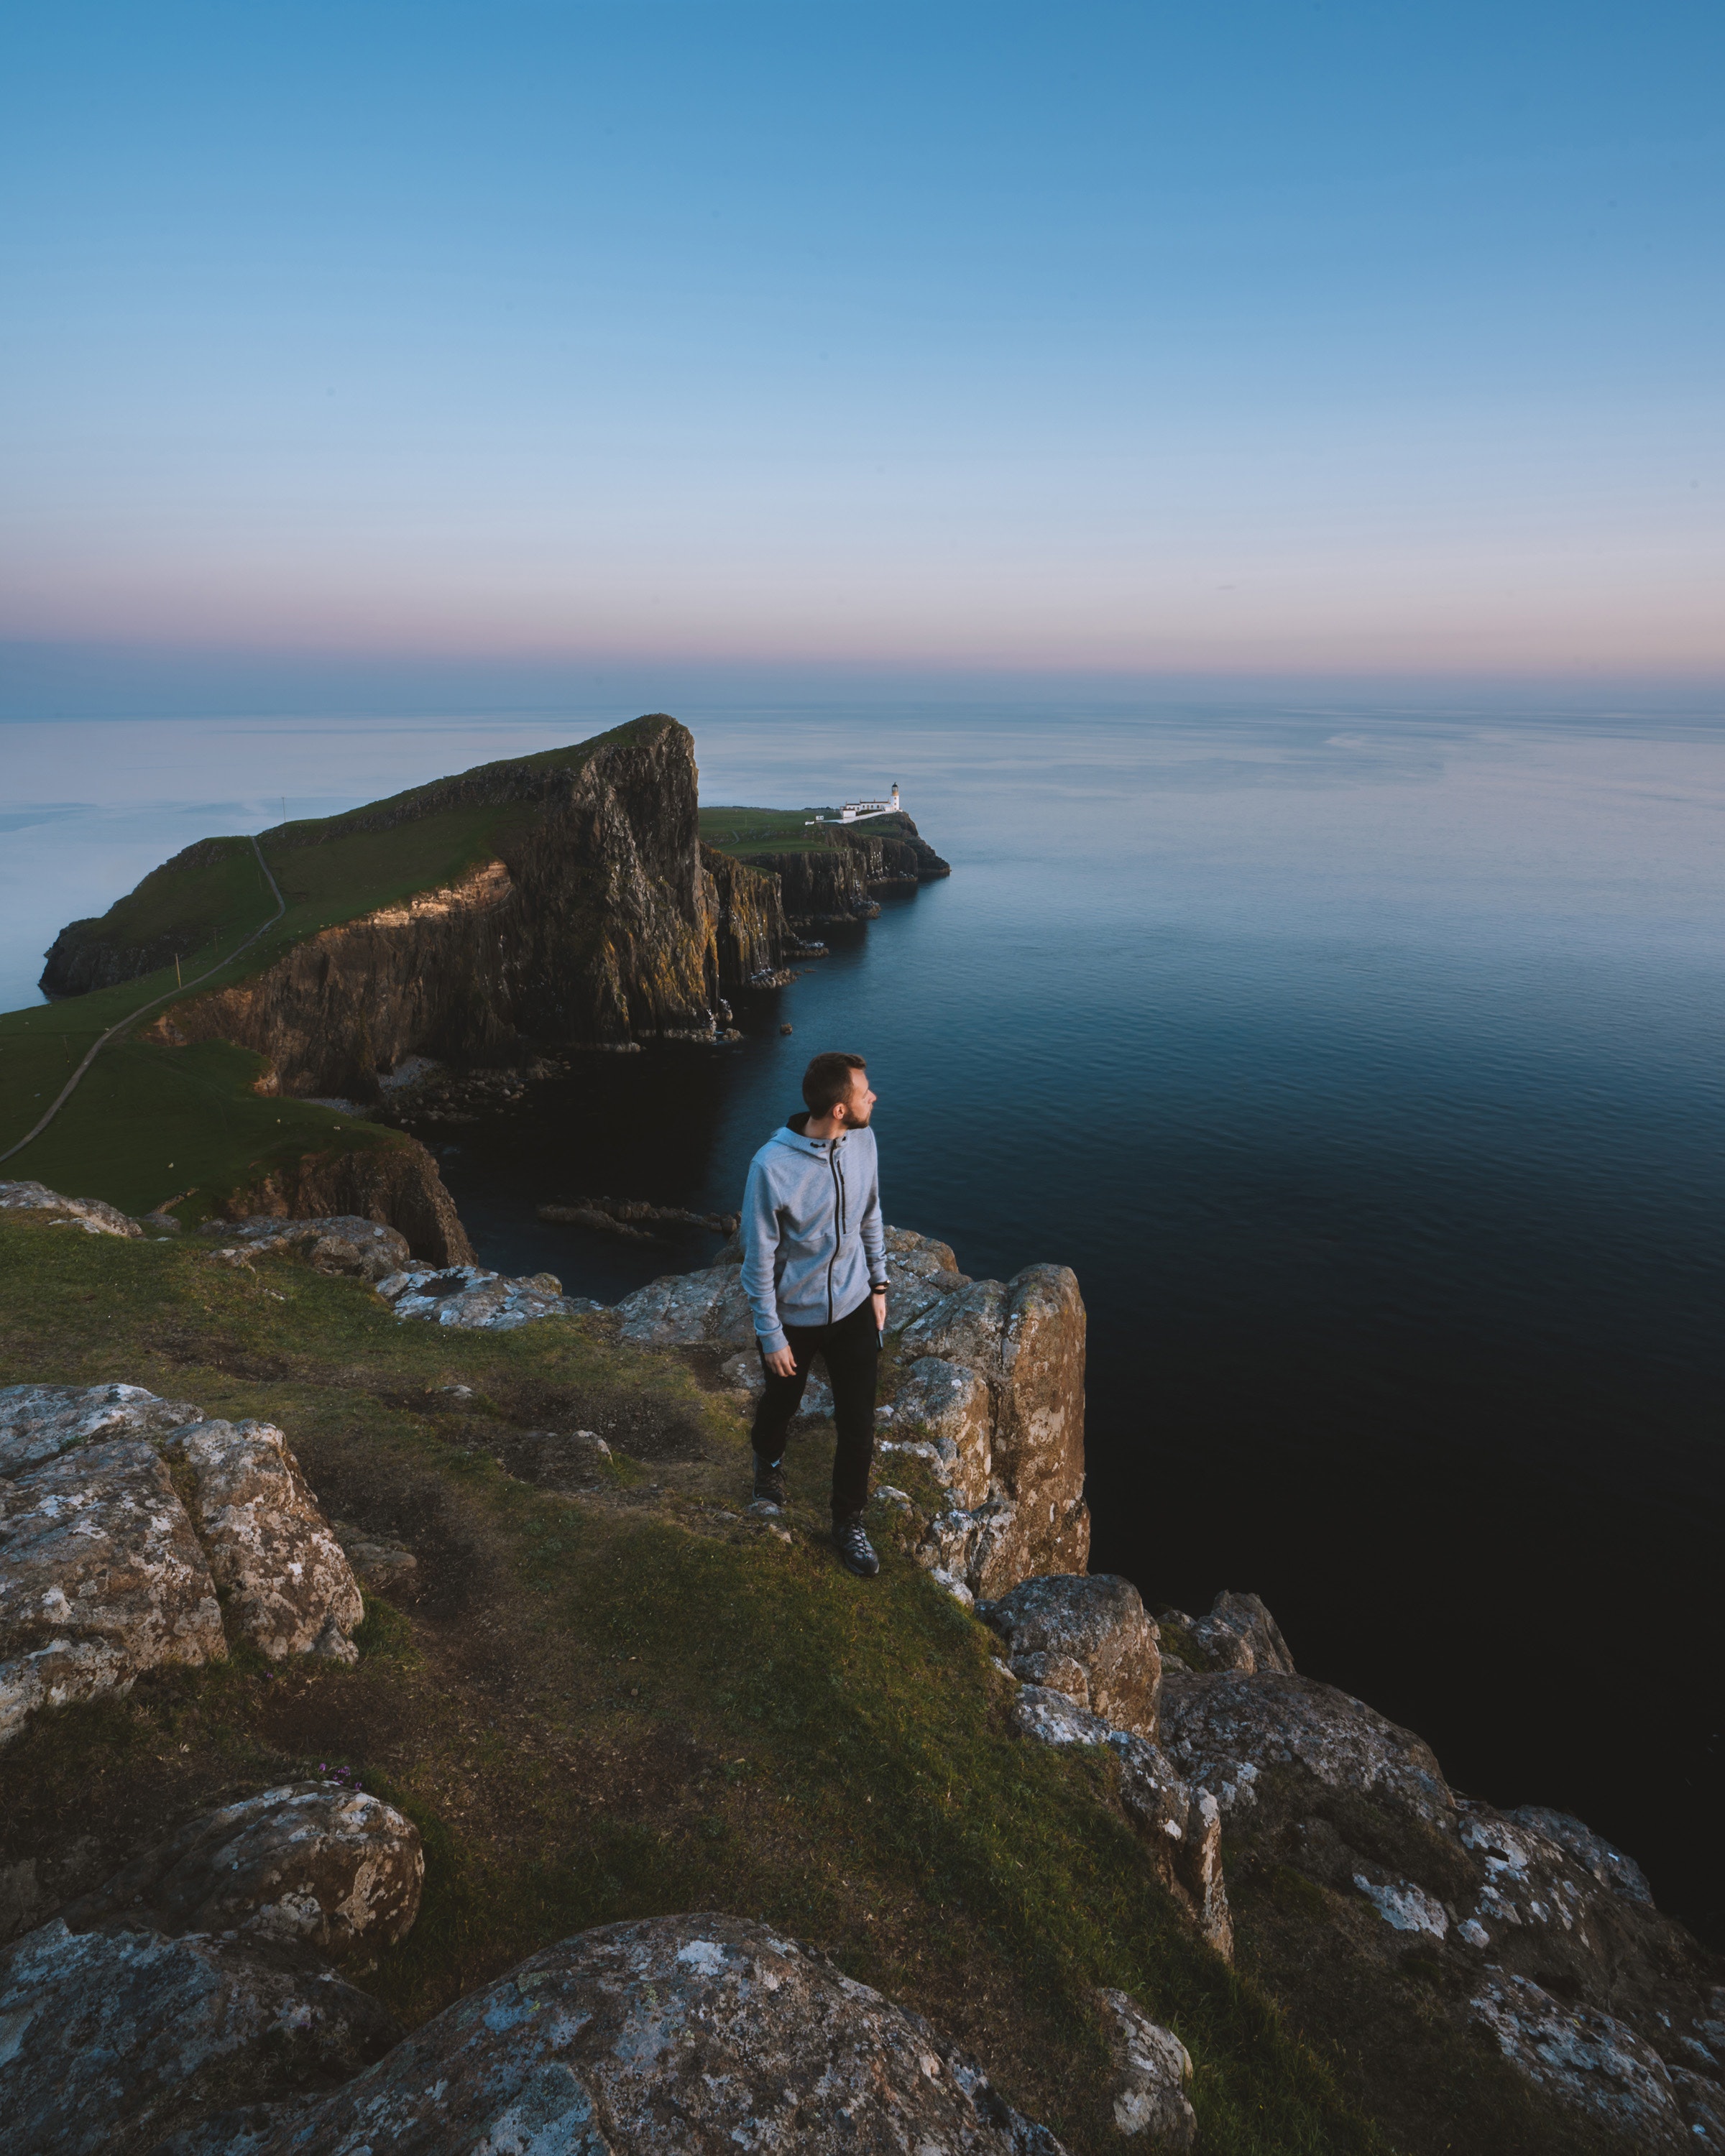
sky, klippe, sea, rock, coast, cliff, horizon, cape, headland, highland, terrain, promontory, hill, mountain, landscape, coastal and oceanic landforms, cloud, fell, photography, ocean, tourism, ridge, vacation